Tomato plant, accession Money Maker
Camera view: horizontal (90 deg, fisheye); turntable rotation: 240 degrees
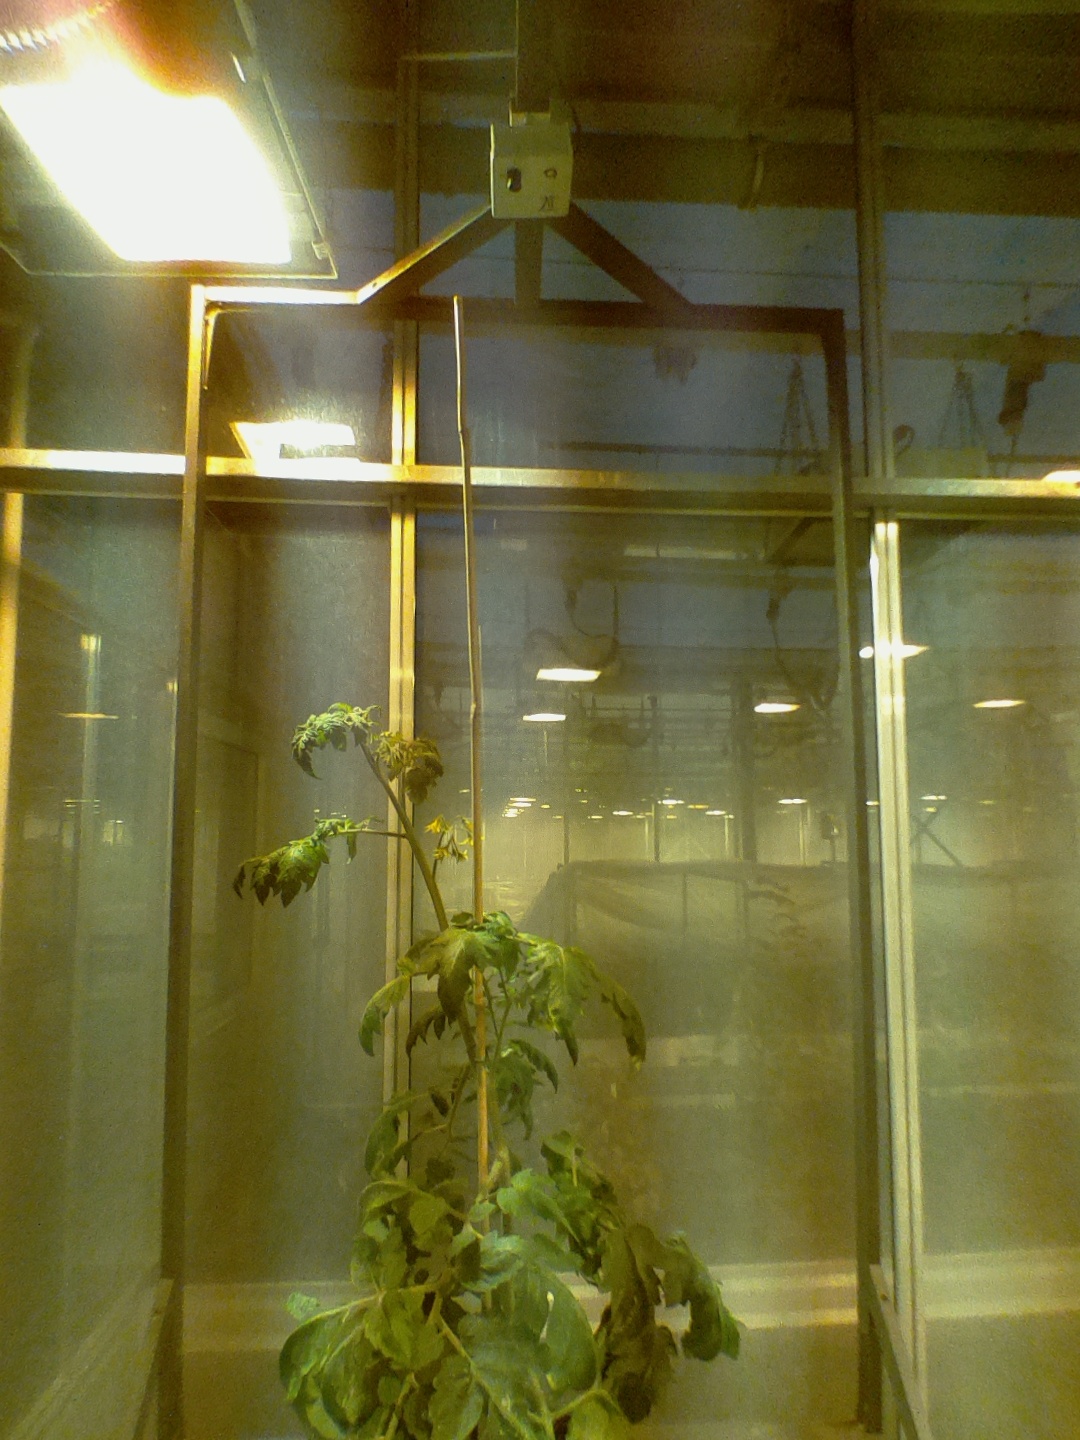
BBCH growth stage 68: Full flowering, 80%-90% of flowers open, more petals falling